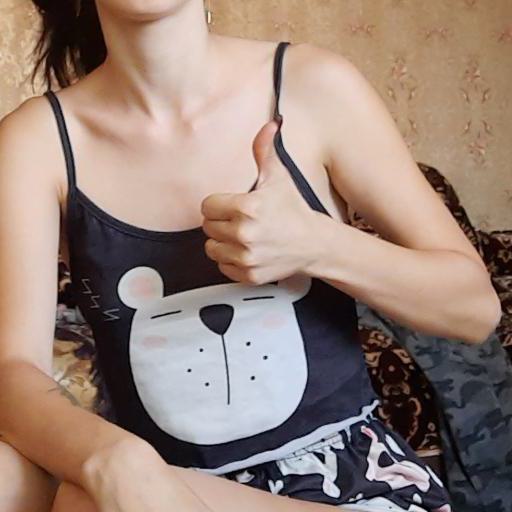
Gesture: like